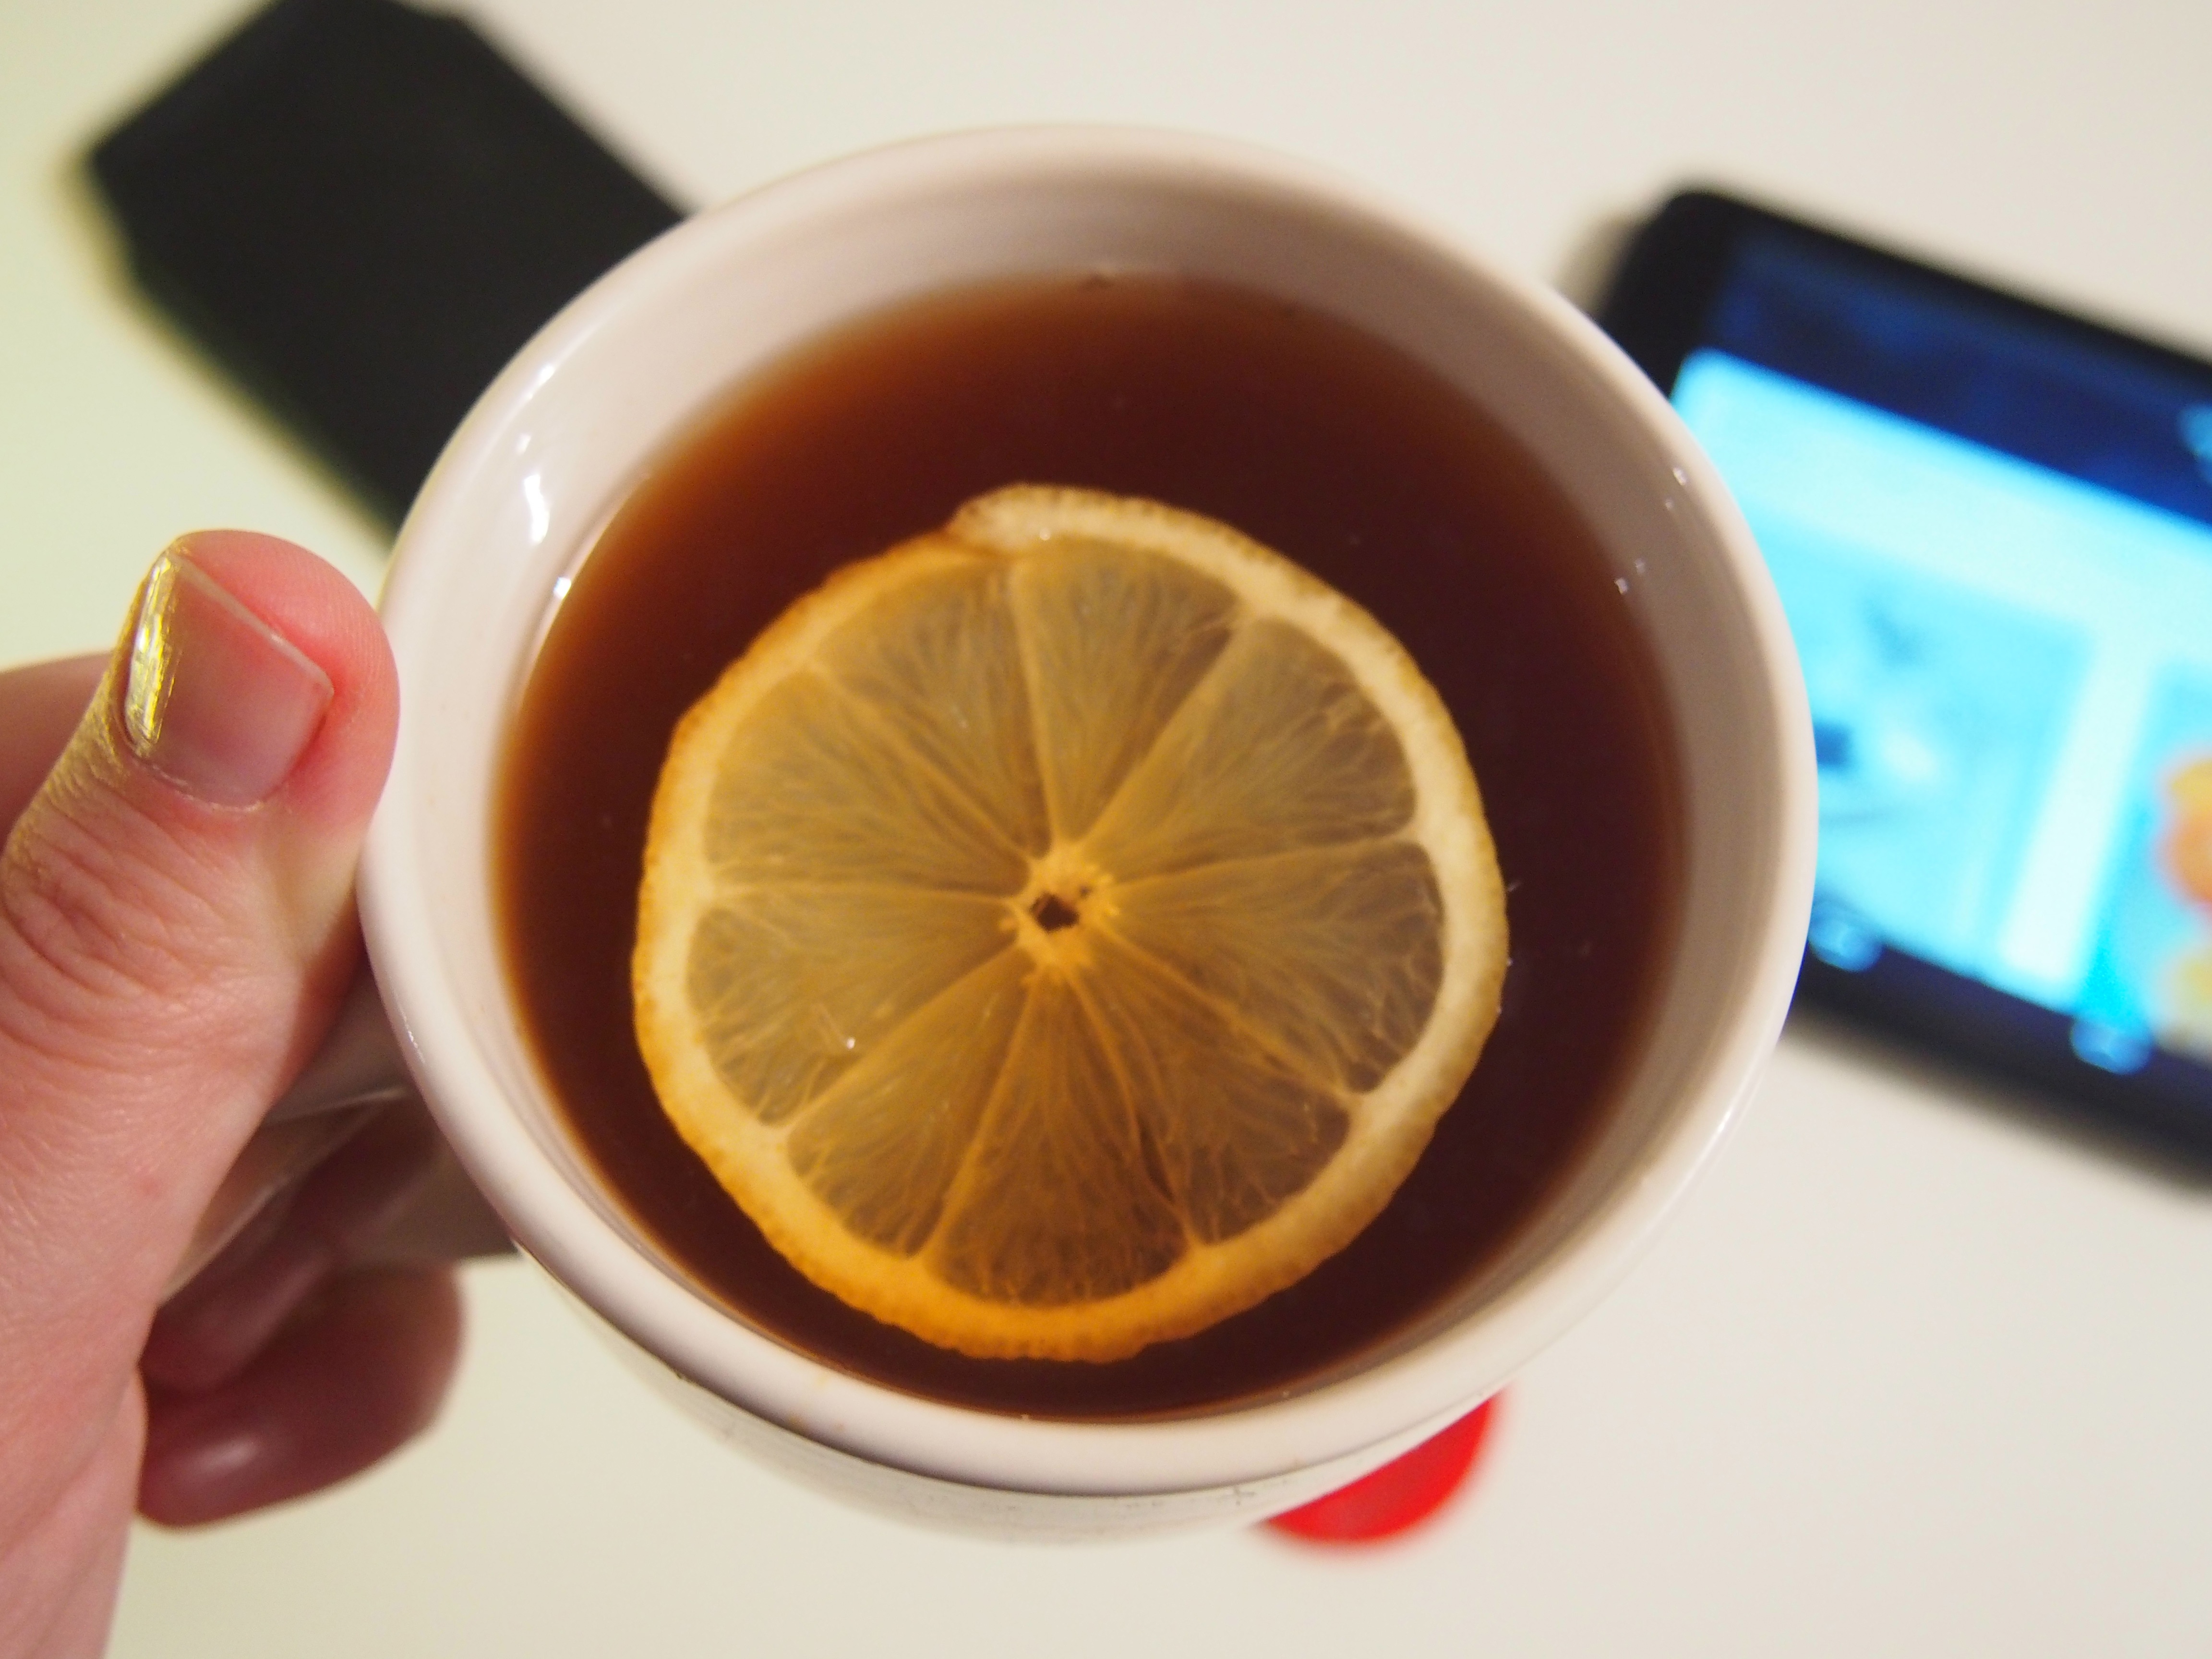
tea, cup, dish, food, produce, drink, mug, lemon, sick, flavor